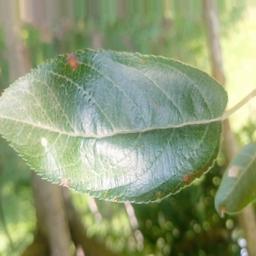
Label: Alternaria